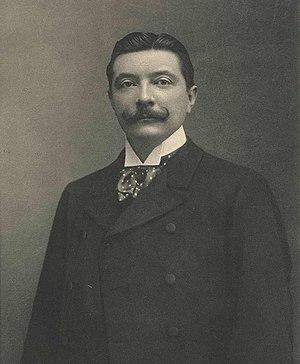
Henri van Dievoet, architecte. Portrait paru dans ""La Belgique d'aujourd'hui"", sous la direction de Gustave DELTOUR, Berlin-Charlottenburg, Adolf Eckstein, vers 1908."
Henri Van Dievoet est un architecte belge, prix de Rome, Grand Prix d'architecture de la Ville de Bruxelles, né à Bruxelles, au 77 rue de Laeken, le 19 janvier 1869 et mort dans sa ville natale le 24 avril 1931.